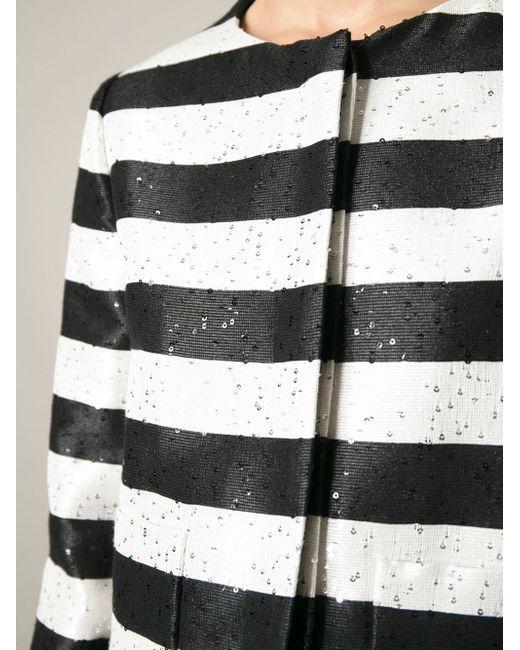
Schwarz-Weiß-Jacke für Damen